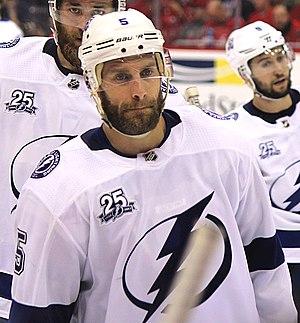
Daniel Girardi est un joueur professionnel canadien de hockey sur glace. Il possède également la nationalité italienne. Il évolue au poste de défenseur.